2008 California Proposition 8

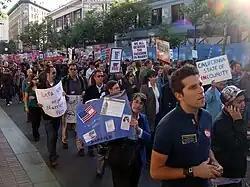
Protesters at the "Day of Decision" rally marched up Market Street in downtown San Francisco following the California Supreme Court ruling.

In California, a constitutional amendment passed by the electorate takes effect the day after the election. On the evening of November 4 the "Yes on 8" campaign issued a statement by Ron Prentice, the chairman of ProtectMarriage.com, saying "The people of California stood up for traditional marriage and reclaimed this great institution." The organizers of the "No on Prop 8" campaign issued a statement on November 6 saying, "Tuesday's vote was deeply disappointing to all who believe in equal treatment under the law." The counties of Los Angeles, San Francisco, Yolo, Kern, Santa Barbara, San Luis Obispo, Sonoma, San Diego, San Bernardino, Sacramento, and Tuolumne stopped issuing marriage licenses to same-sex couples the day after the election.